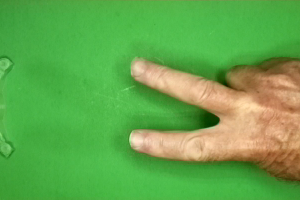
Label: scissors